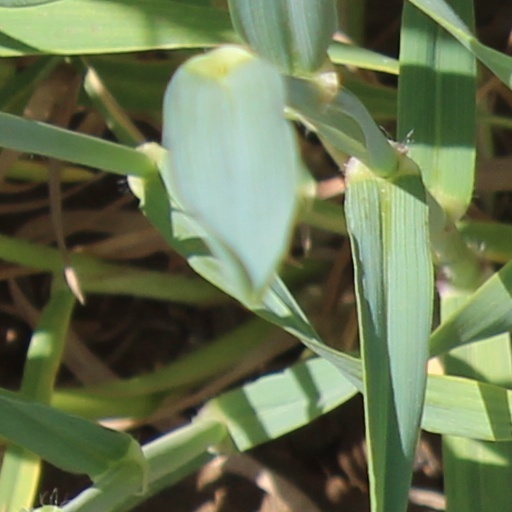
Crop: wheat